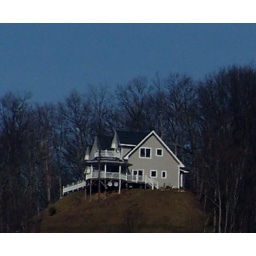
Winter Retreat 2007: a little house on top of a mountain in Lake J.